Gen. Louis Wagner Middle School

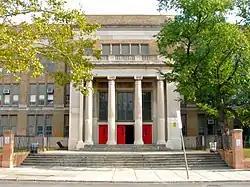
Gen. Louis Wagner Junior High School, September 2010

General Louis Wagner Middle School, formerly General Louis Wagner Junior High School, is a historic middle school located in the West Oak Lane neighborhood of Philadelphia, Pennsylvania. It is a part of the School District of Philadelphia.